Special Purpose Marine Air-Ground Task Force – Crisis Response – Central Command

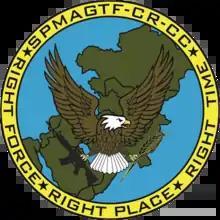
The SPMAGTF-CR-CC official seal

Special Purpose Marine Air-Ground Task Force – Crisis Response – Central Command (SP-MAGTF-CR-CC) was a Marine Air-Ground Task Force that was based at an undisclosed location in Southwest Asia.